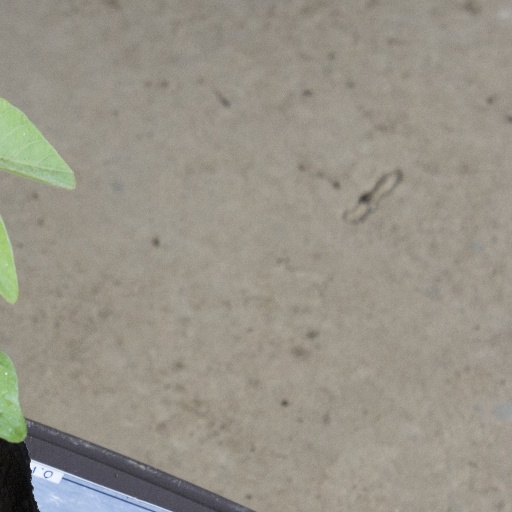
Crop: soybean